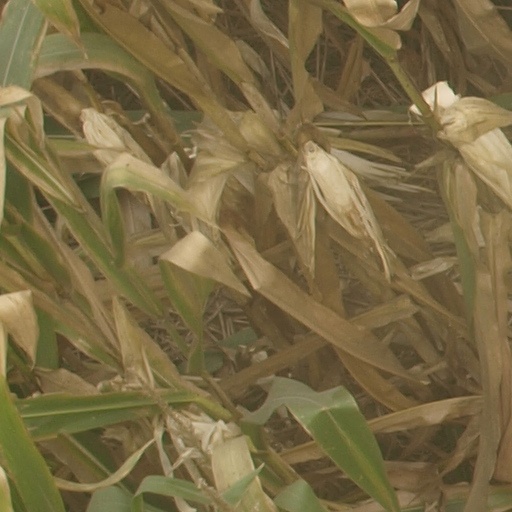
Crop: maize; corn